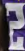
Number: 2